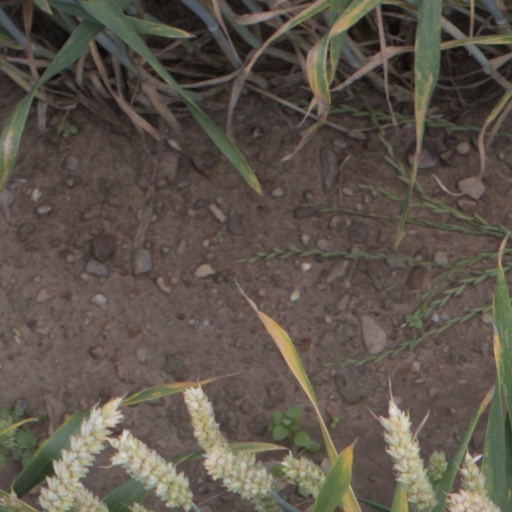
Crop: wheat